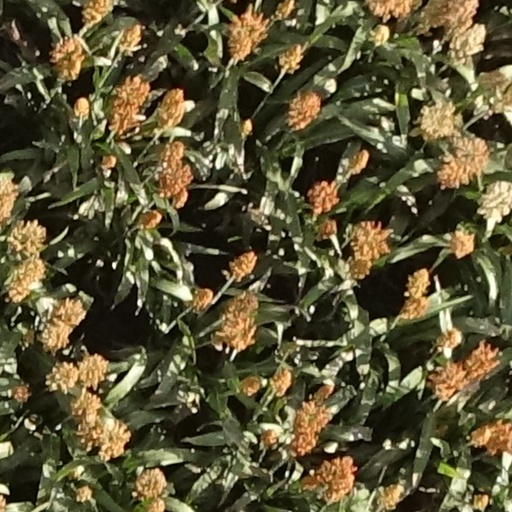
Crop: sorghum